University College Groningen

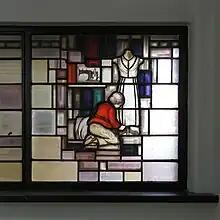
Stained glass window depicting household skills that would have been taught at the Princess Juliana school

Tuition fees are relatively high by Dutch standards, as the bachelor costs approximately €2000 more than other bachelor degrees in the Netherlands. These fees are usually double that of the standard tuition fees in the Netherlands for students from the EU/EEA, although this depends on the standard tuition fee mandated by the Dutch government. For non-EU/EEA students there is a similar increase, though there is no standard fee to which their fees at UCG can be compared. Admission standards are high as well, as solid grades in high school are required to be accepted.